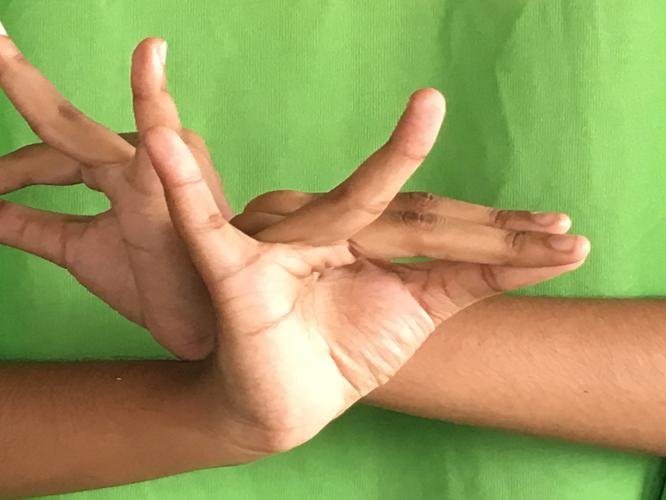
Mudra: Katakavardhana
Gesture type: double_hand